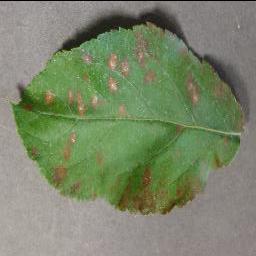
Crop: apple
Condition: cedar_rust